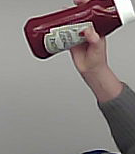
Product: heinz_ketchup